Punial

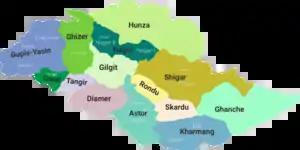
Districts of Gilgit-Baltistan: Punial is the southern part of the Ghizer District

The valley of Punial (Urdu: پونیال) is situated in Ghizer District in the Gilgit-Baltistan, Pakistan, where hundreds of thousands of tourists visit annually. Punial is a mountainous valley situated at an elevation of about 5000–9000 feet. The territory of Punial has an area of about .